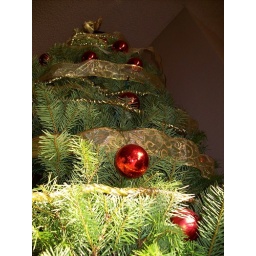
our 2007 christmas tree in red and gold